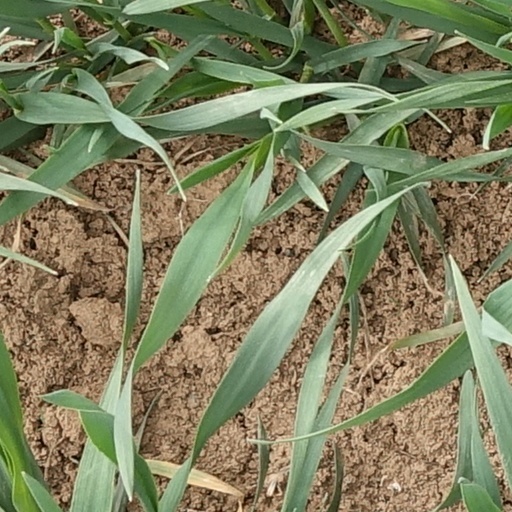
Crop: wheat